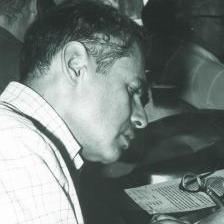
Age: 51